Lone Mountain Cemetery

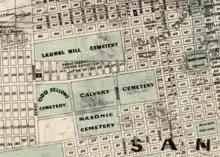
Lone Mountain Cemetery complex in 1869 map of San Francisco

Lone Mountain Cemetery was a complex of cemeteries in the Lone Mountain neighborhood of San Francisco, California, United States on the land bounded by the present-day California Street, Geary Boulevard, Parker Avenue, and Presidio Avenue. Opened 1854, it eventually comprised Laurel Hill Cemetery, Calvary Cemetery, the Masonic Cemetery, and Odd Fellows Cemetery.